Omkara (2004 film)

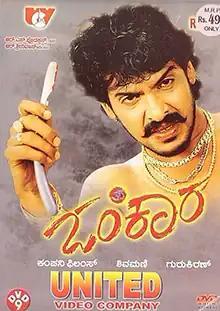
DVD Cover

Omkara is a 2004 Indian Kannada-language crime thriller film starring Upendra and Preeti Jhangiani. The film was written and directed by Shivamani and produced by Company Films under the banner of R. S. Productions and has music by Gurukiran. "Omkara" was Upendra's first gangster film and was based on the connection between film industries and the Mumbai underworld mafia. The film got an all-time record opening in its first week however became an above average grosser.